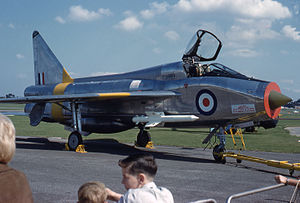
English Electric Lightning
Lightning T.4 skolefly på Farnborough Air Show. Instruktør og elev sidder ved siden af hinanden, modsat de fleste andre tosædede jetjagere
English Electric Lightning er et to-motors britisk jagerfly, der på mange områder brød med de gængse regler for hvorledes et sådant fly skulle se ud. De to motorer er bl.a. placeret ovenpå hinanden. Vingeformen er ligeledes helt unik for dette fly.